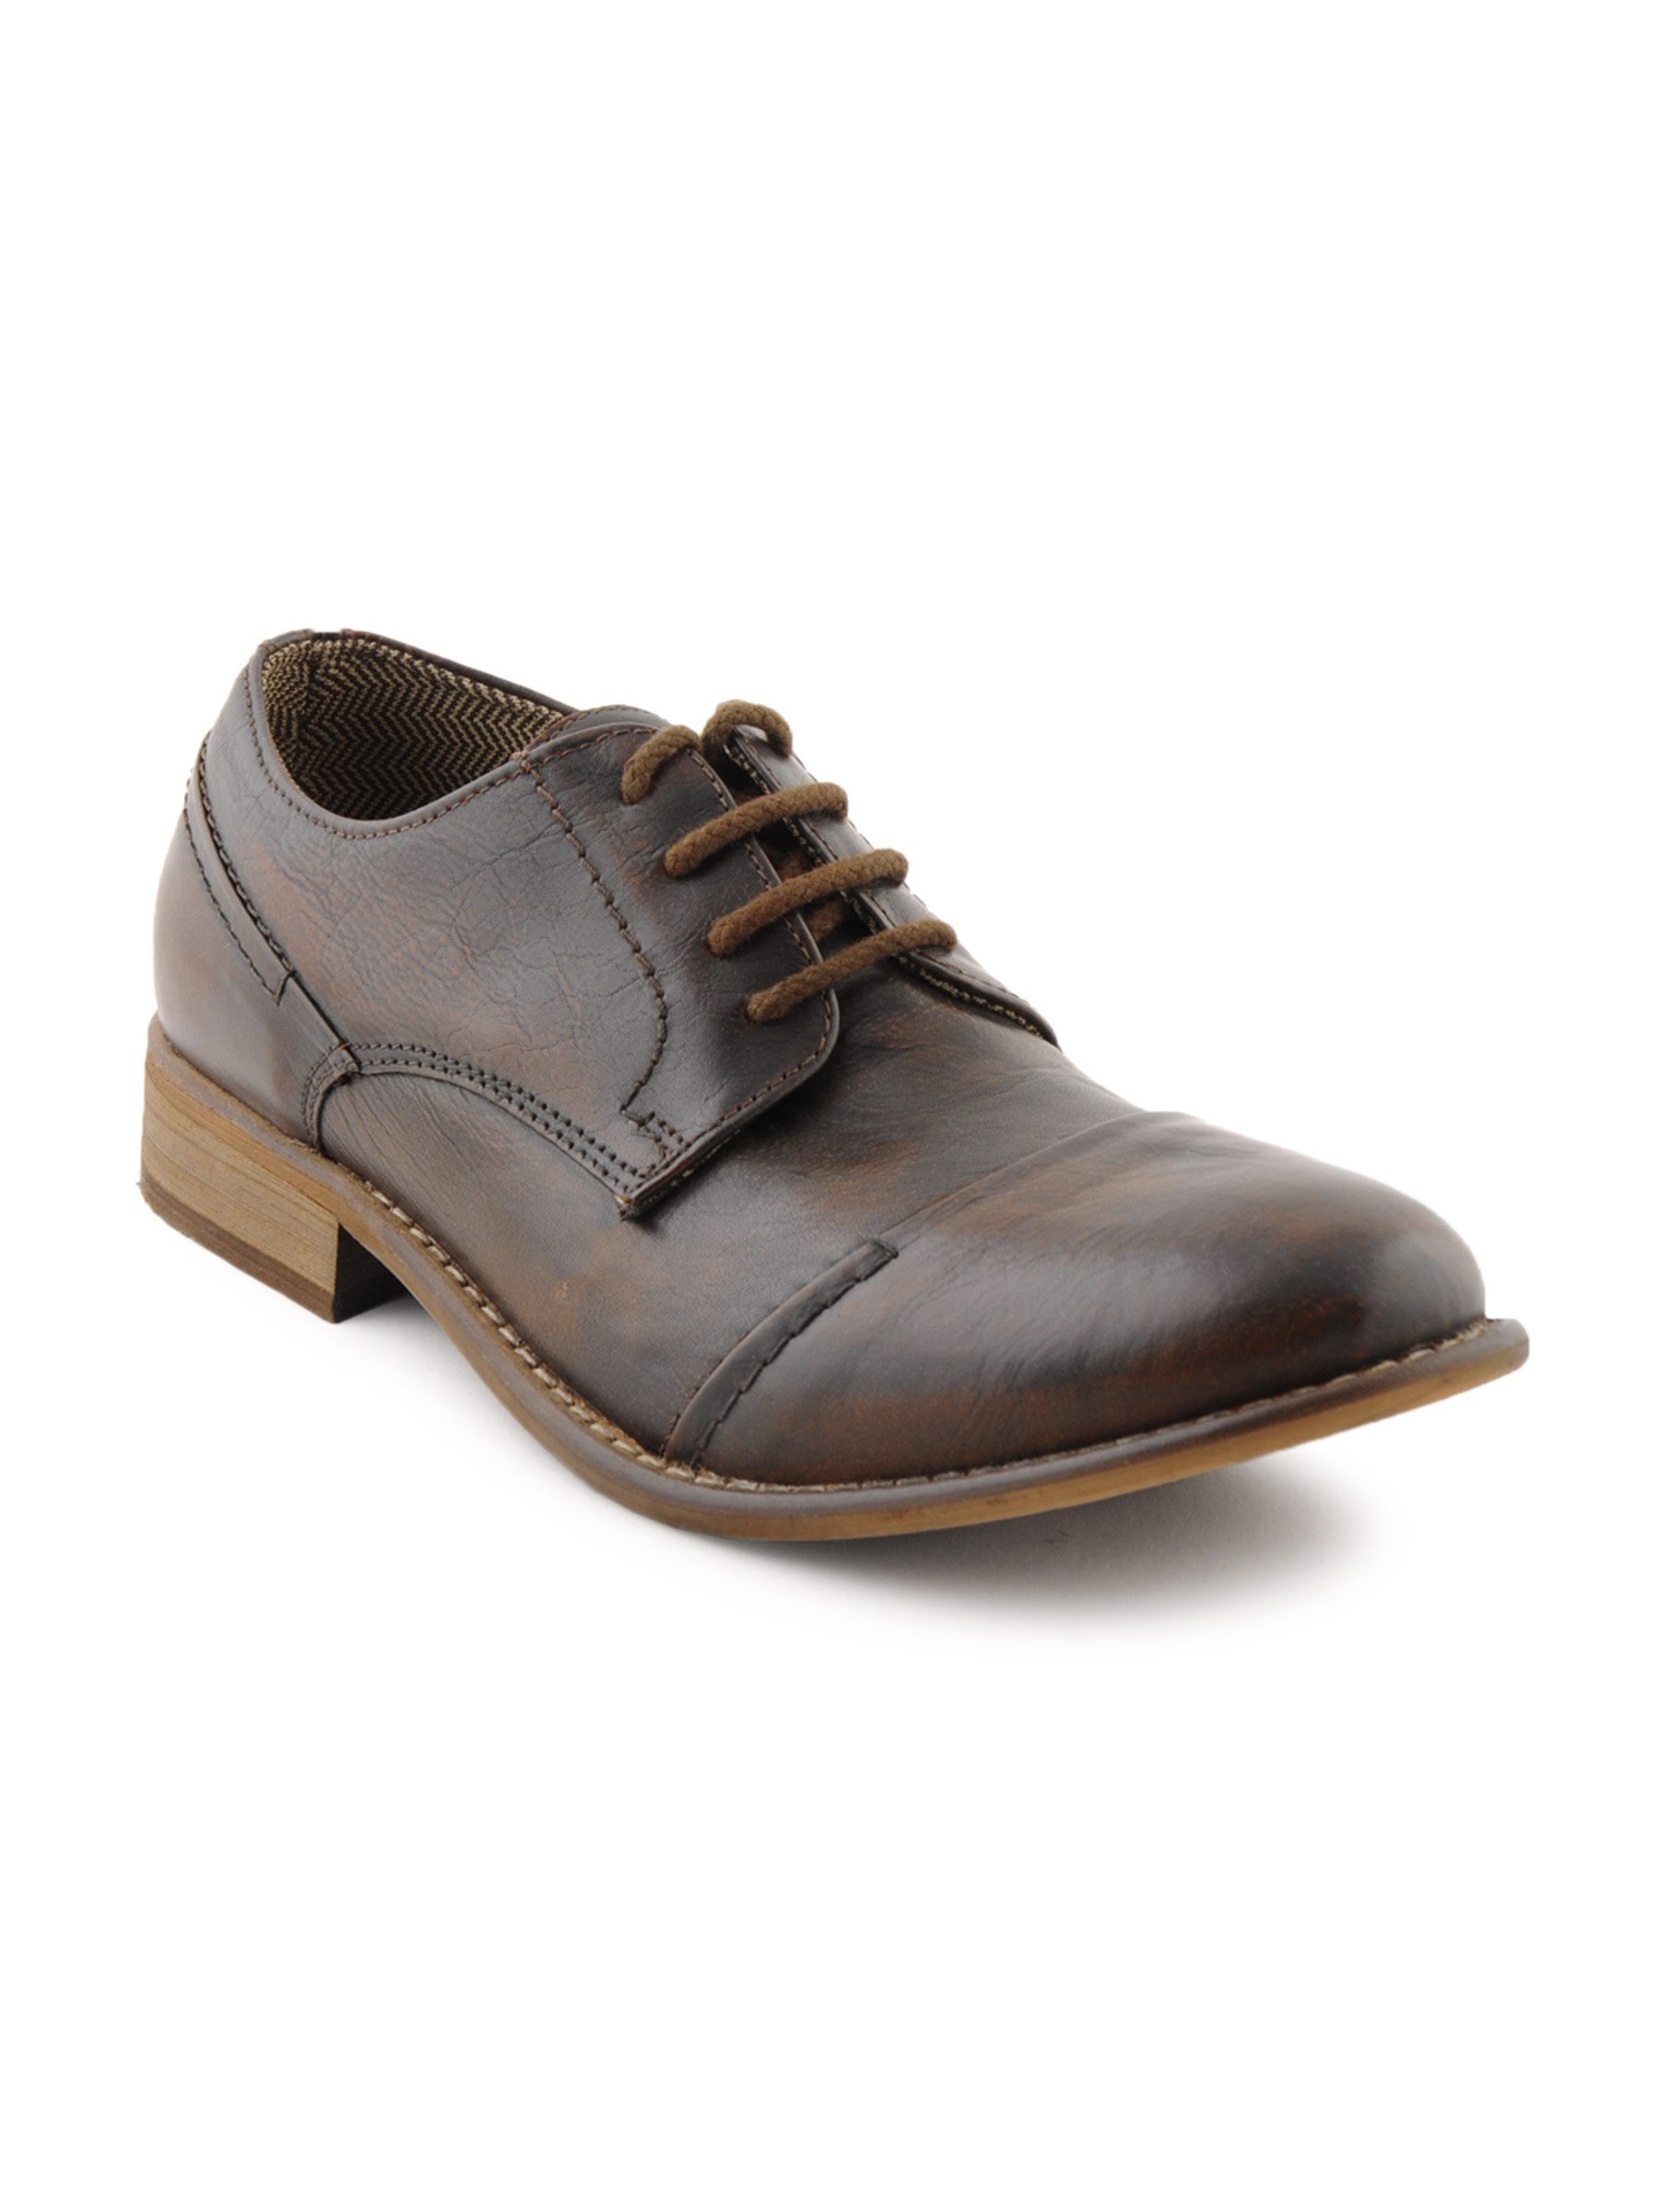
Red Tape Men Casual Brown Casual Shoes
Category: Footwear / Shoes / Casual Shoes
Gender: Men
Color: Brown
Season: Winter 2018
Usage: Casual